Tulle musket

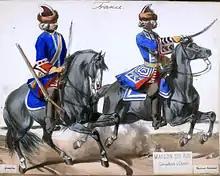
French soldier with common musket, c.1700. Unlike the Charleville, these did not have barrel bands.

From 1729 to 1734, the French army adopted the Tulle musket to arm their elite grenadiers. These were issued until the end of the French and Indian Wars, due to the scarcity of the new Charleville musket introduced in 1728. Both army and navy muskets from Tulle have been discovered in 18th century French shipwrecks such as the frigate Machault, sunk off the coast of Canada during the Battle of Restigouche in 1760.